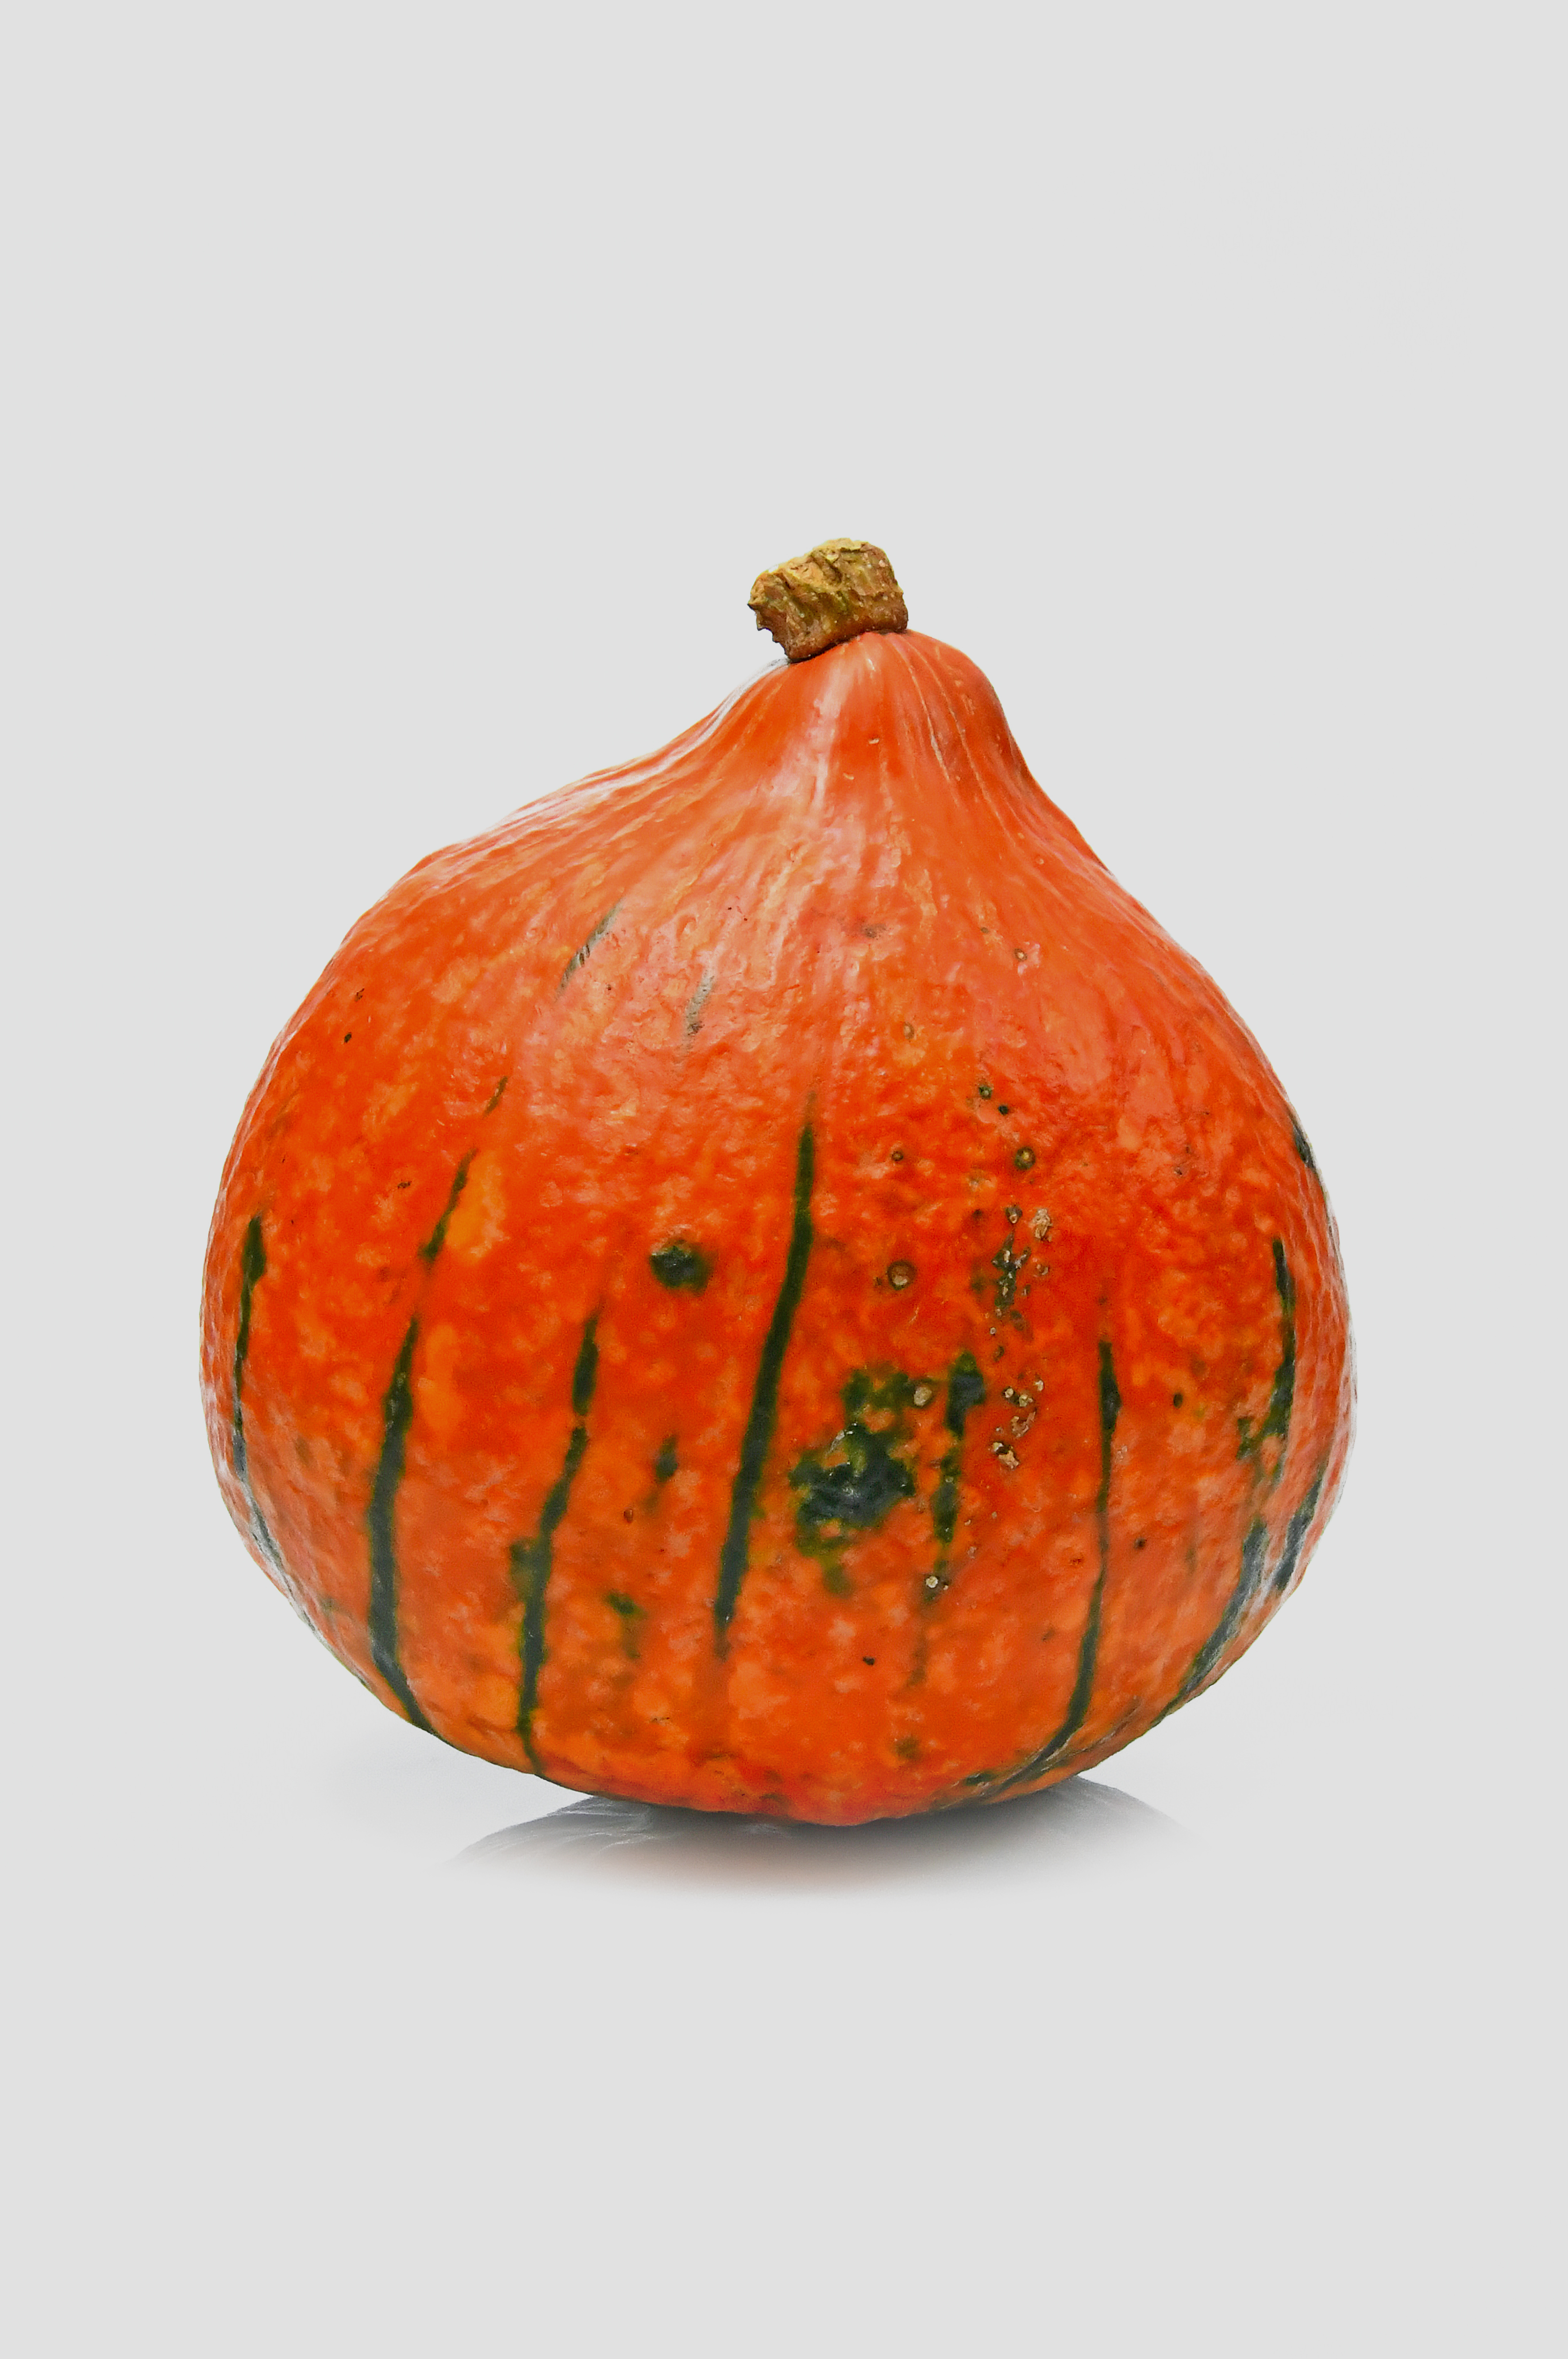
decorative, pumpkins, autumn, background, harvest, colorful, decoration, food, season, seasonal, pumpkin, thanksgiving, color, market, yellow, fresh, holiday, orange, agriculture, ripe, still, beautiful, nature, green, winter squash, vegetable, cucurbita, calabaza, cucumber gourd and melon family, produce, gourd, squash, fruit, vegetarian food, food spoilage, still life photography, gourd order